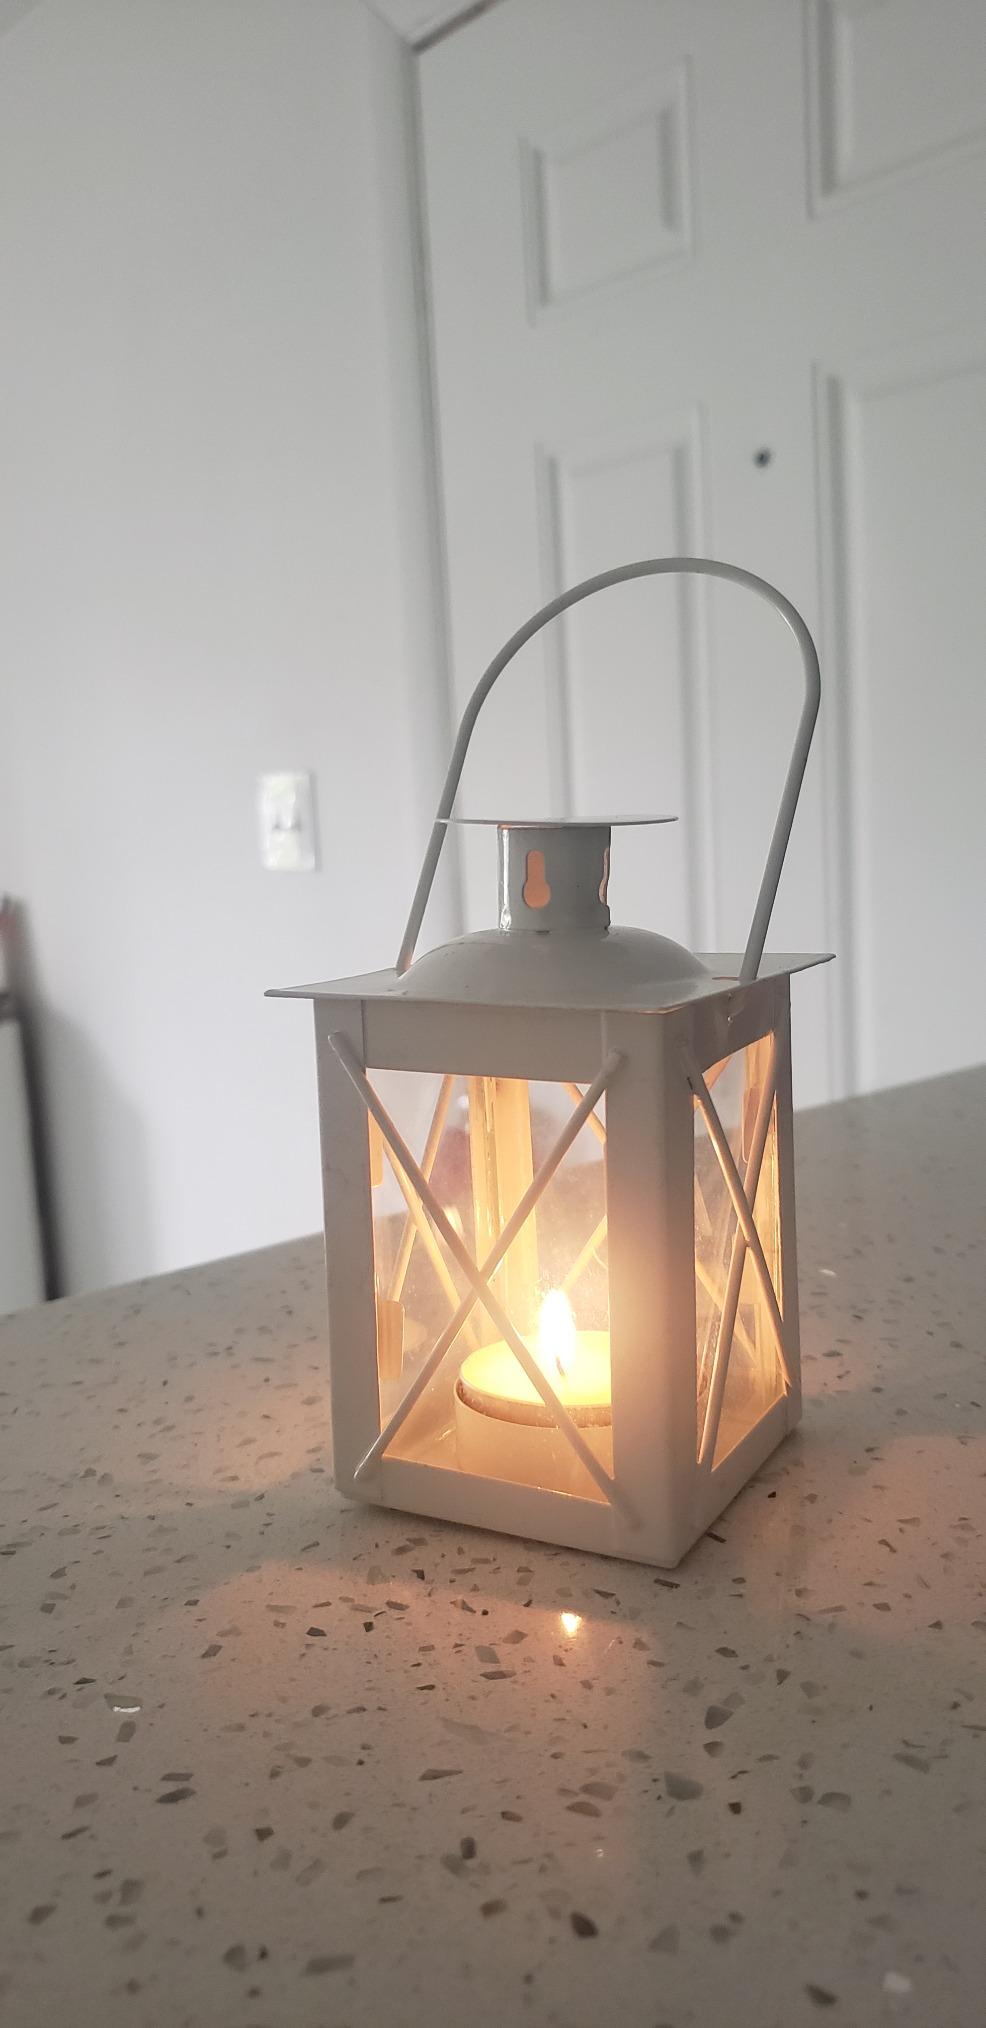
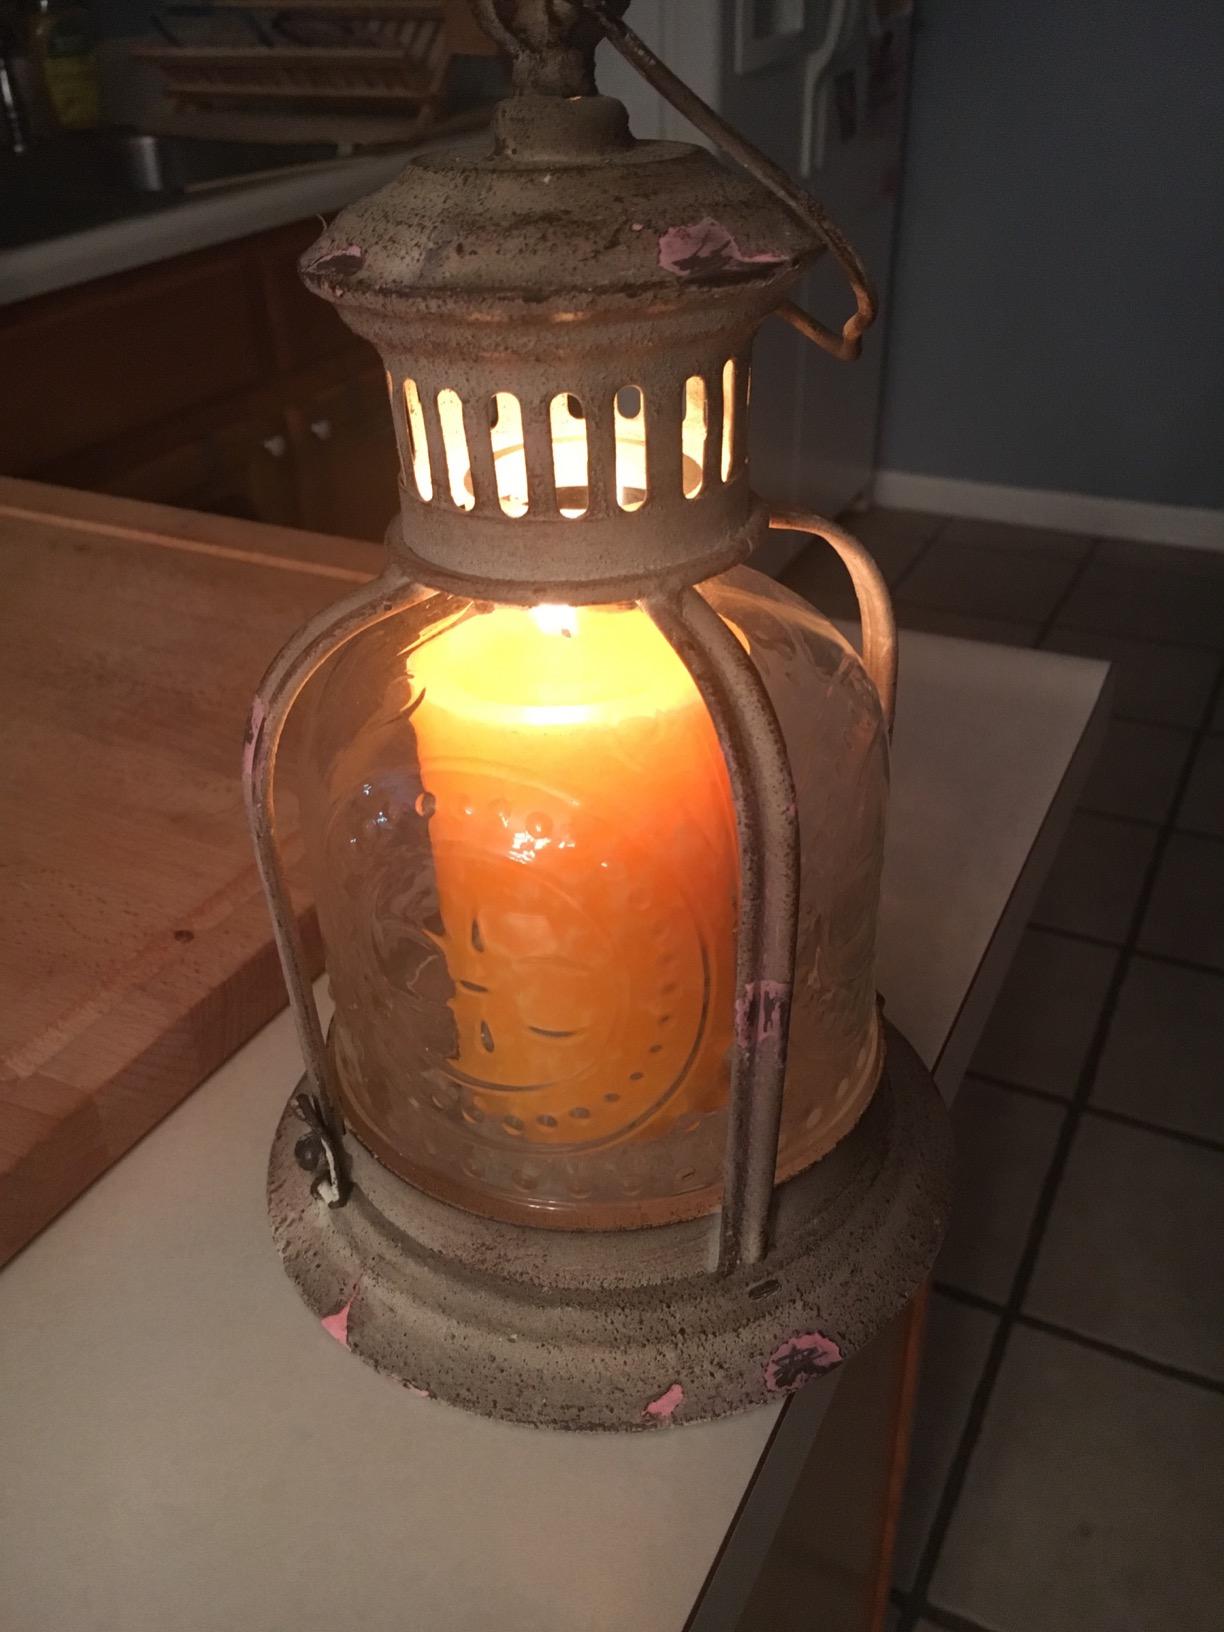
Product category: lantern
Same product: no